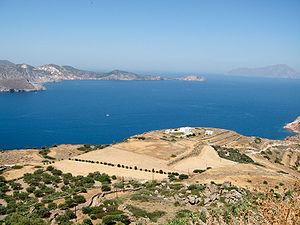
̂Île de Milos, Grèce
Milos ou Mélos est une île grecque de la mer Égée appartenant à l'archipel des Cyclades. On rencontre parfois la forme ancienne Milo, notamment pour la célèbre Vénus de Milo.